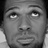
Emotion: sad